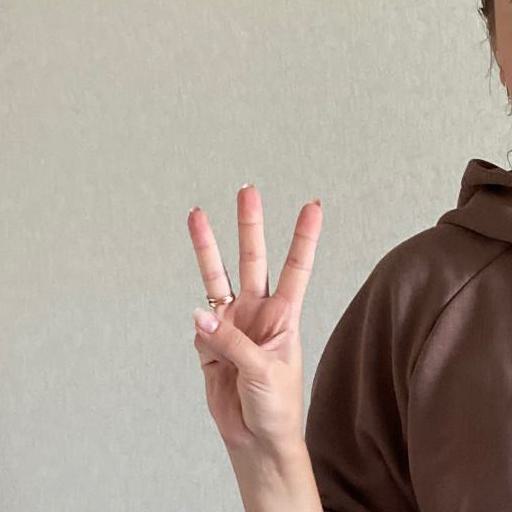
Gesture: three